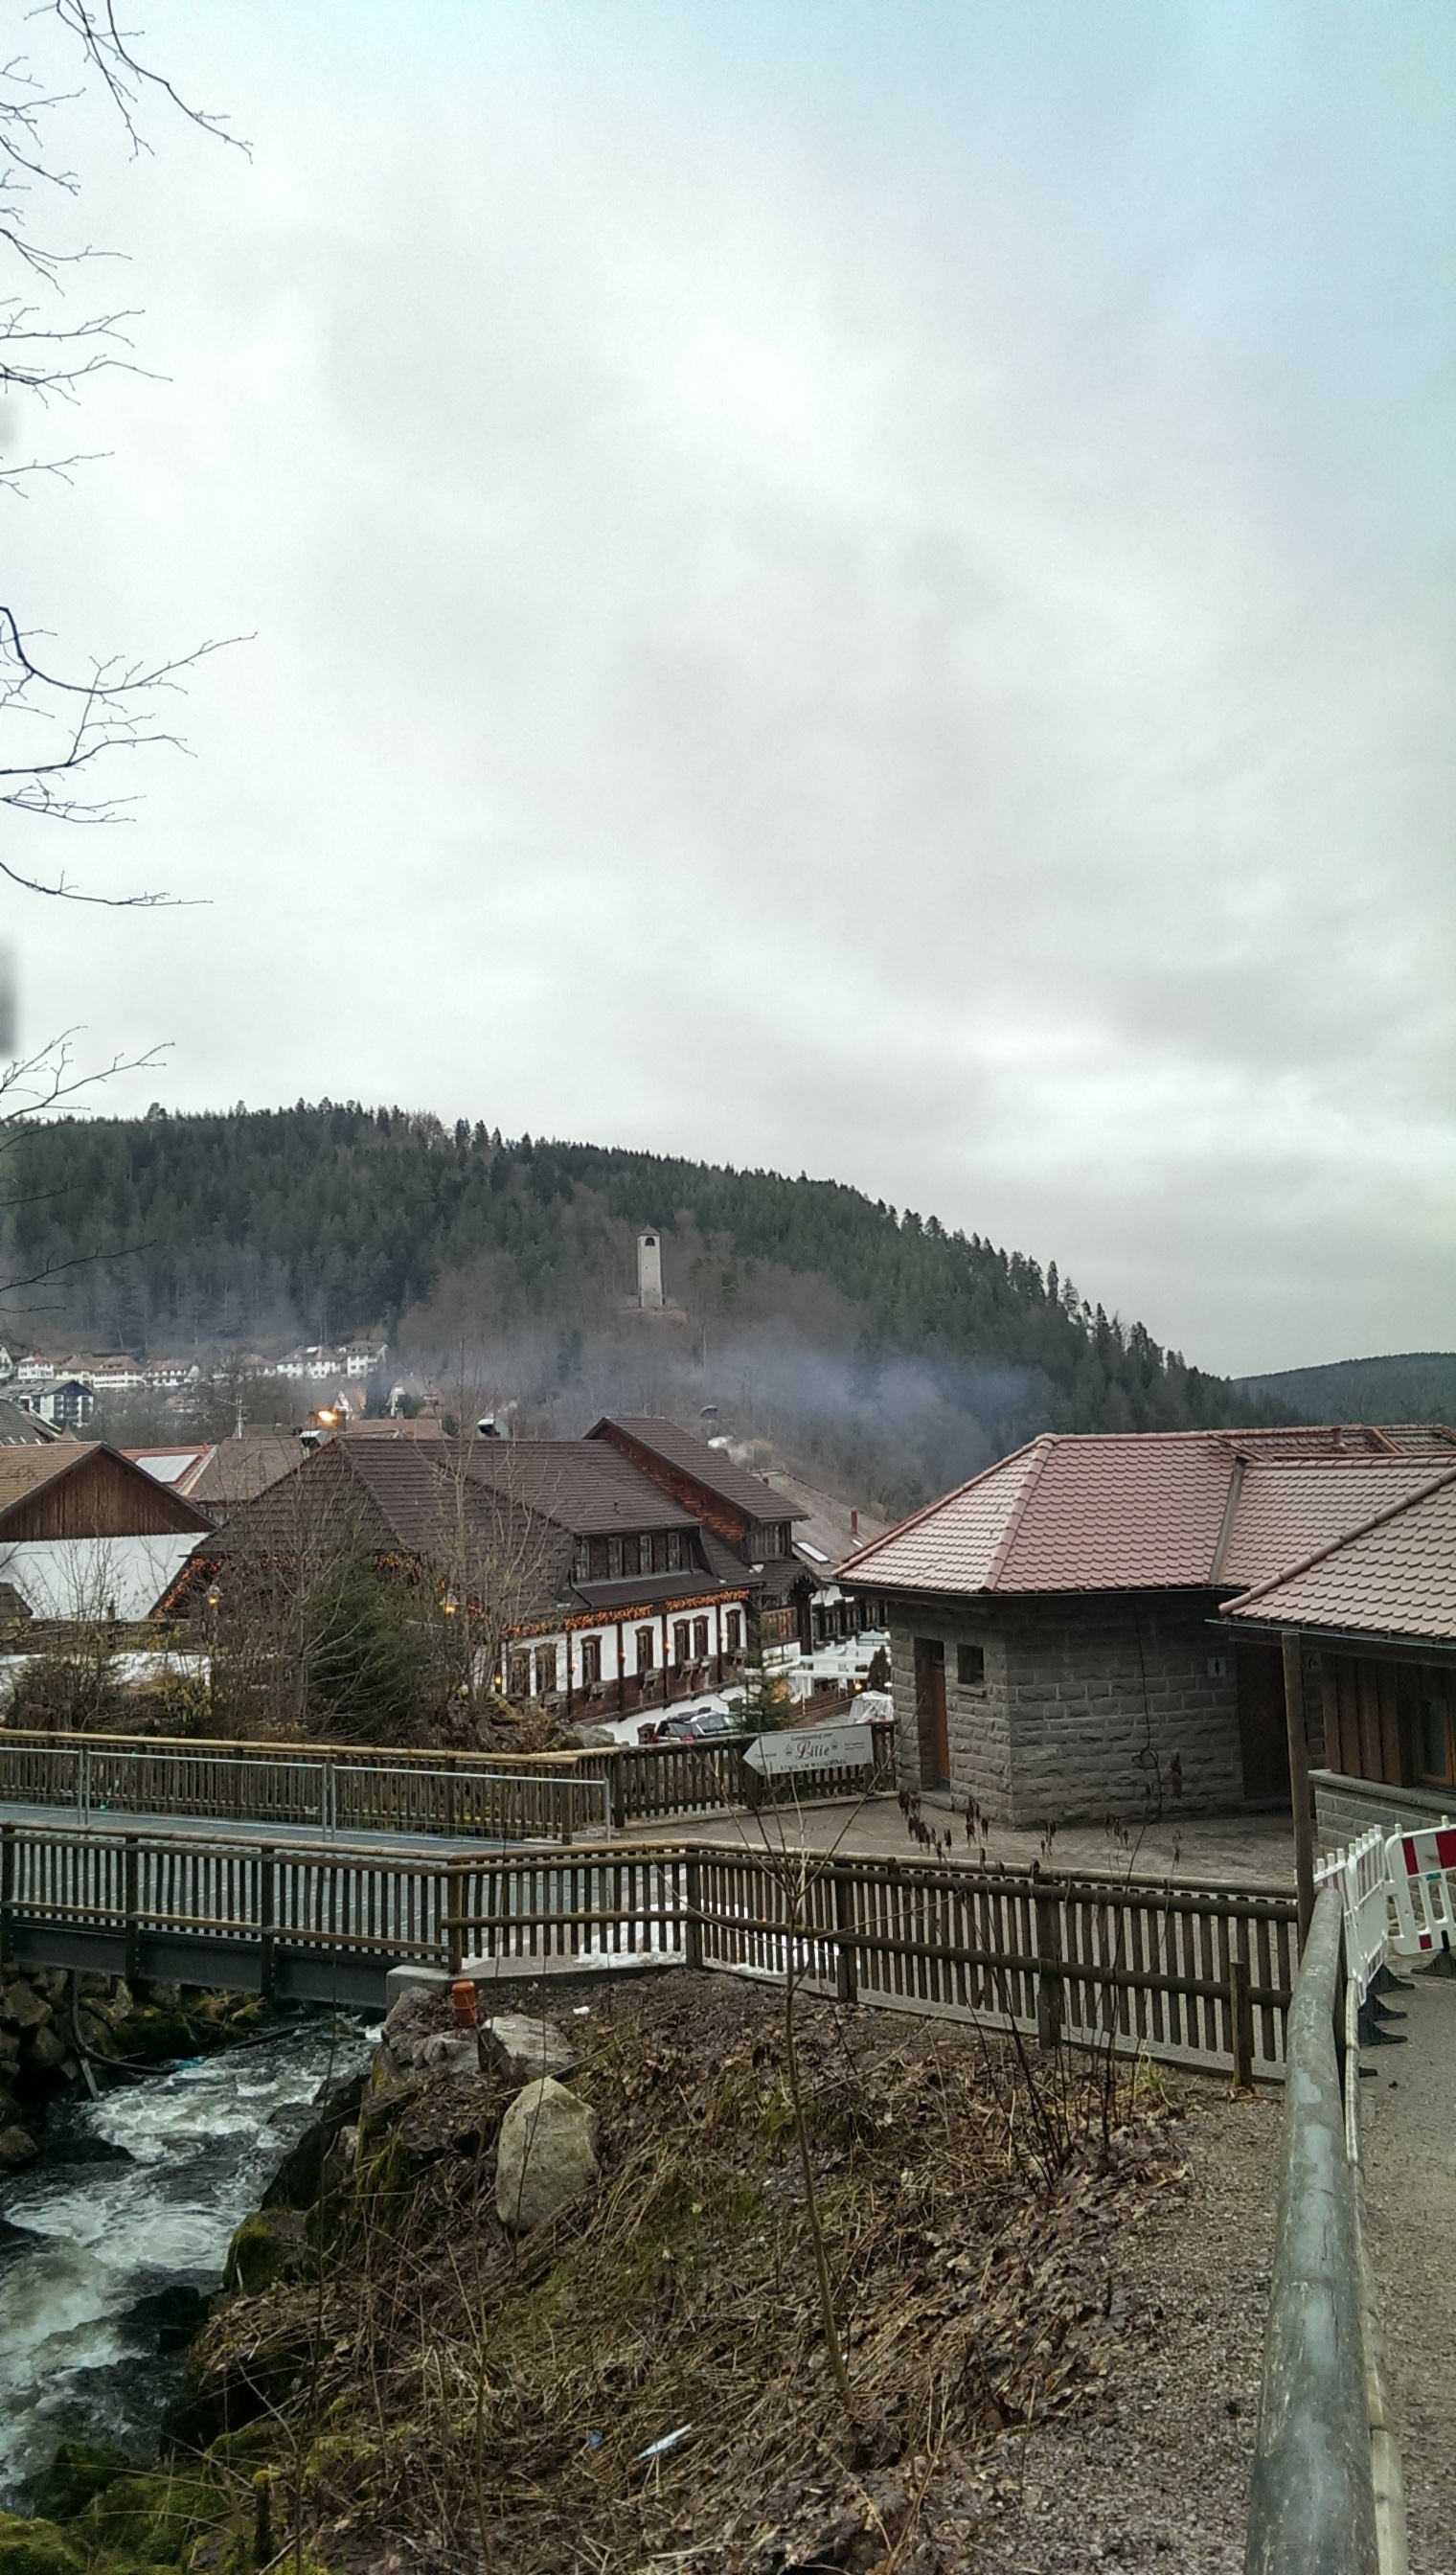
sea, coast, mountain, morning, town, transport, rural area